Carmen Sevilla

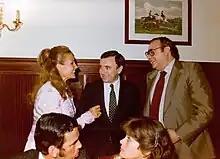
Sevilla (left) in 1979

Carmen Sevilla married composer and conductor Augusto Algueró, whom she met in 1956 during the filming of "The Taming of the Shrew", on 23 February 1961 in the Zaragoza's Cathedral-Basilica of Our Lady of the Pillar. Their only son, Augusto José, was born in 1964. The couple divorced in 1974. Carmen Sevilla remarried in 1985 to Vicente Patuel, whom with she settled on a farm near Herrera del Duque until Patuel's death from a heart attack in 2000.